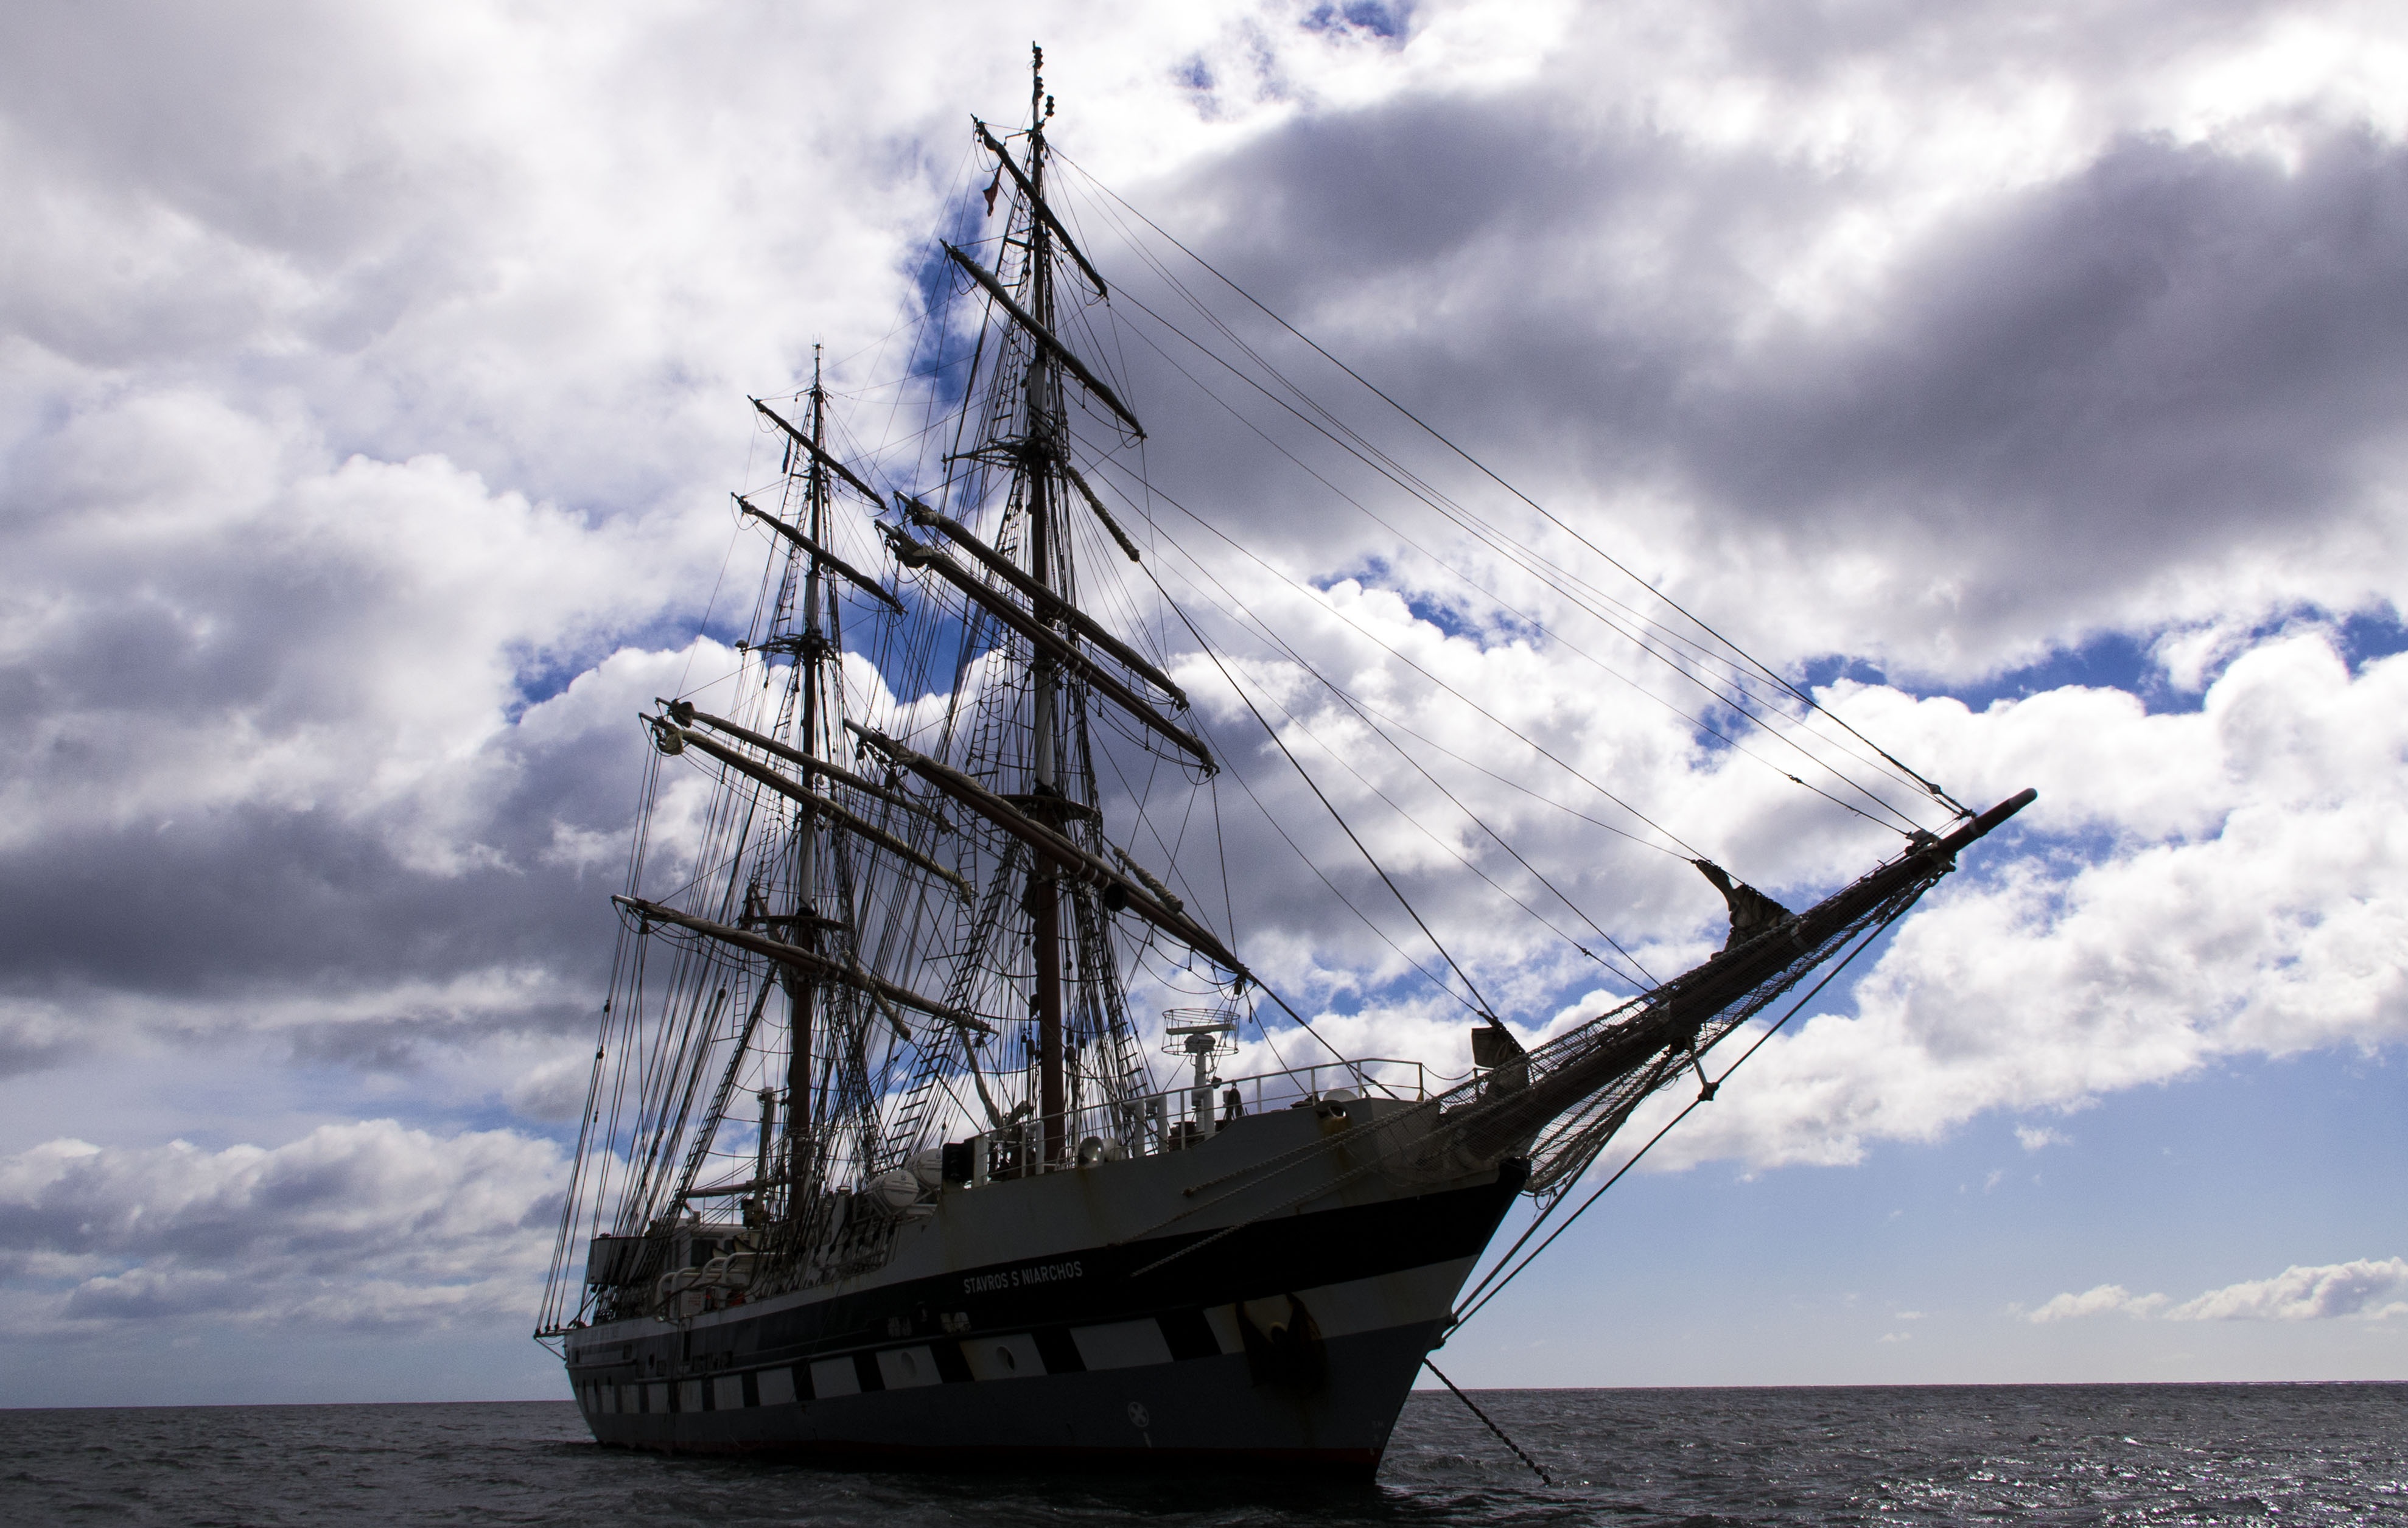
sea, water, ocean, sky, boat, ship, travel, vessel, vehicle, mast, sailing, sailboat, nautical, sail, maritime, watercraft, schooner, windjammer, barque, frigate, brig, stavros, sailing ship, tall ship, stormy sky, full rigged ship, caravel, brigantine